Structure of the United States Space Force

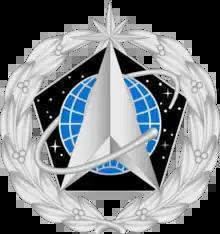
Space Staff Badge

The United States Space Force is organized by different units: the Space Staff, the field commands, and the space deltas.